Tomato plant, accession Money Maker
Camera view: tilt-top (135 deg); turntable rotation: 30 degrees
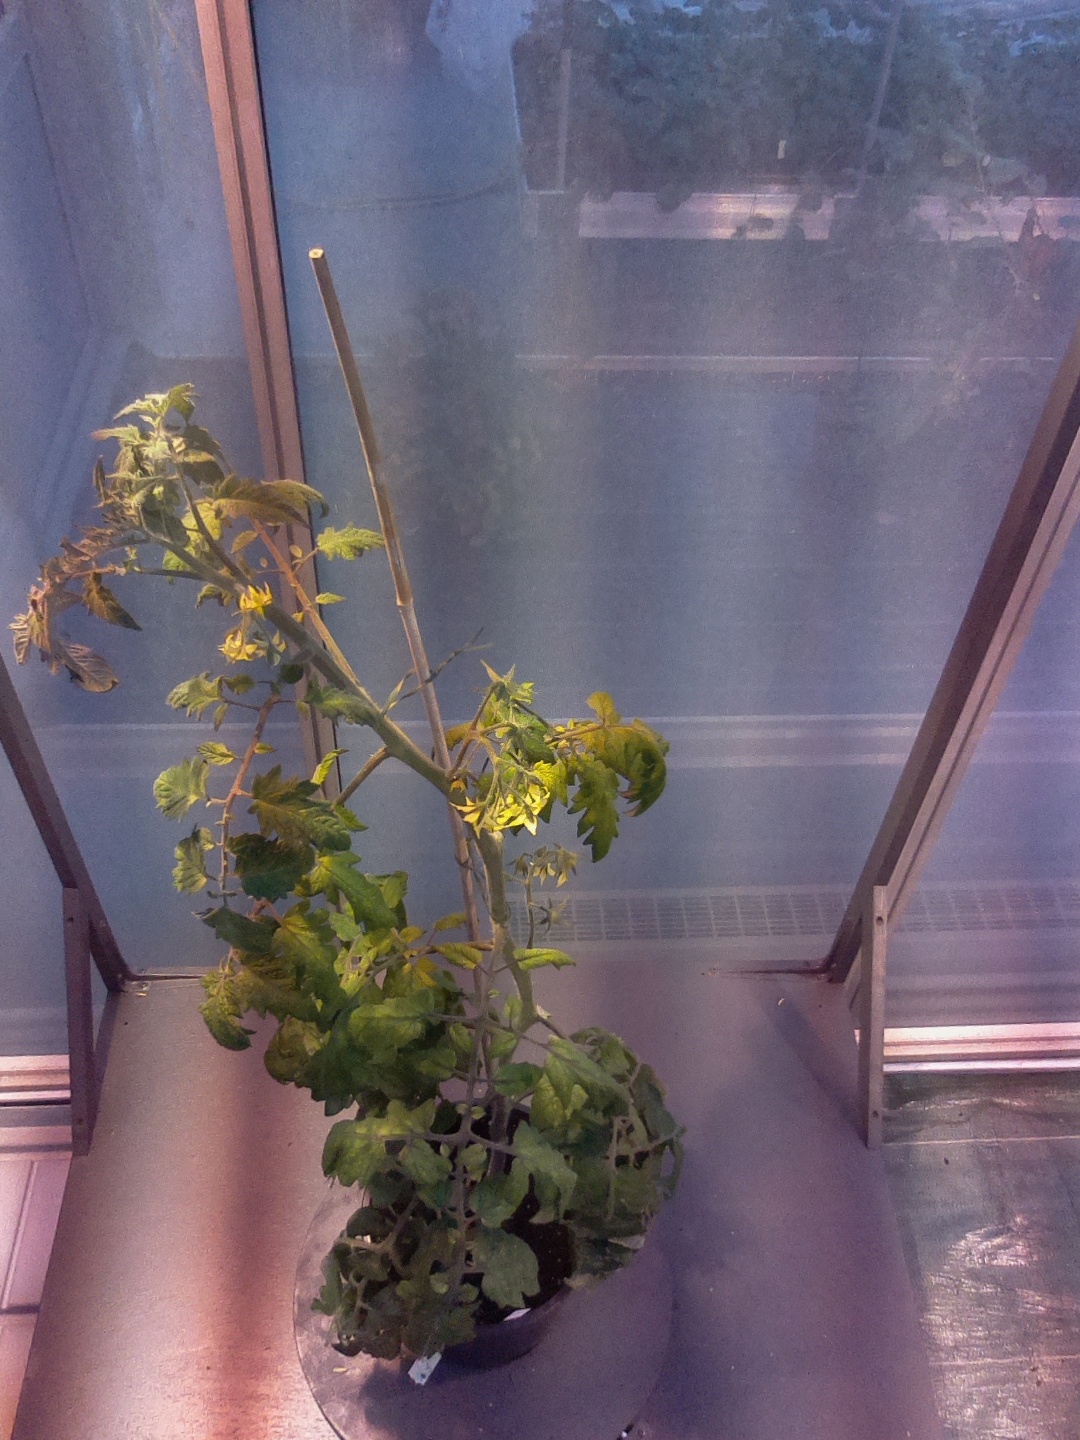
BBCH growth stage 71: 10%-20% of final fruit size